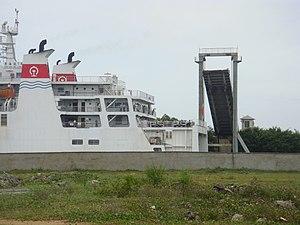
Haikou est la capitale de la province insulaire chinoise de Hainan.